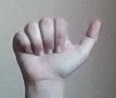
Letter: dhad